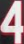
Number: 4